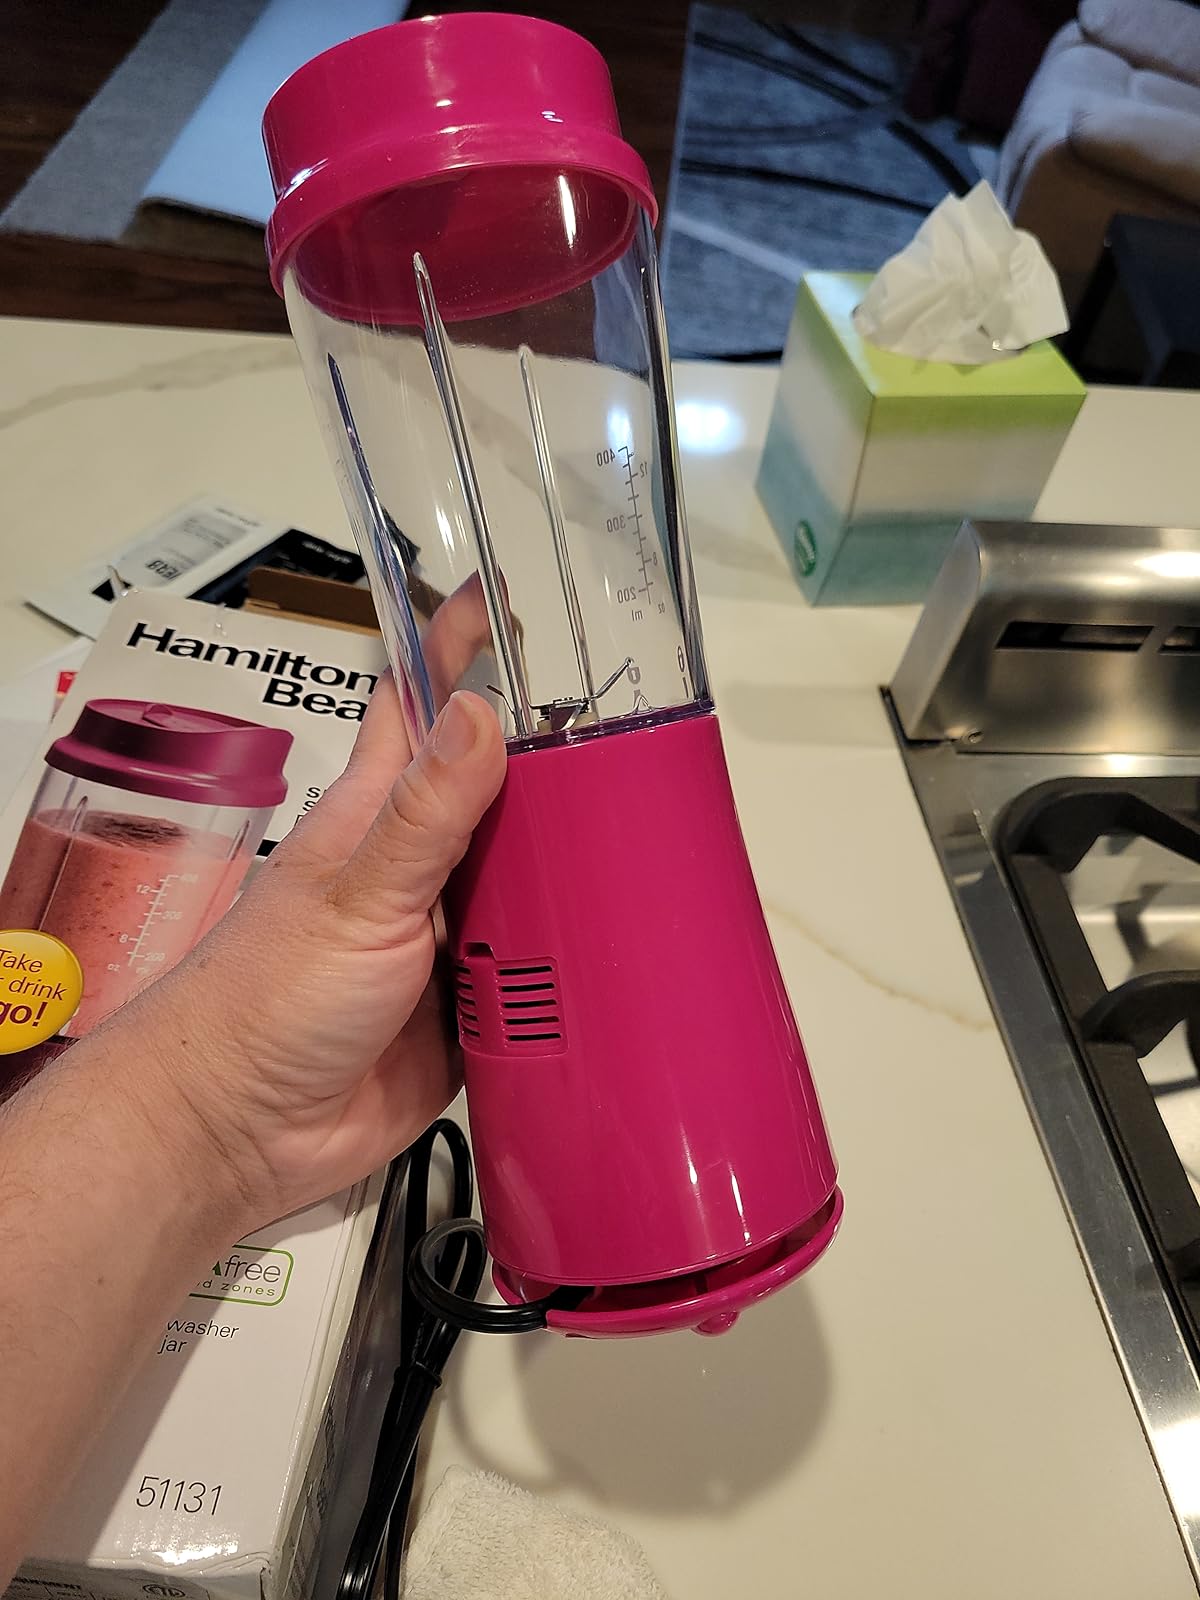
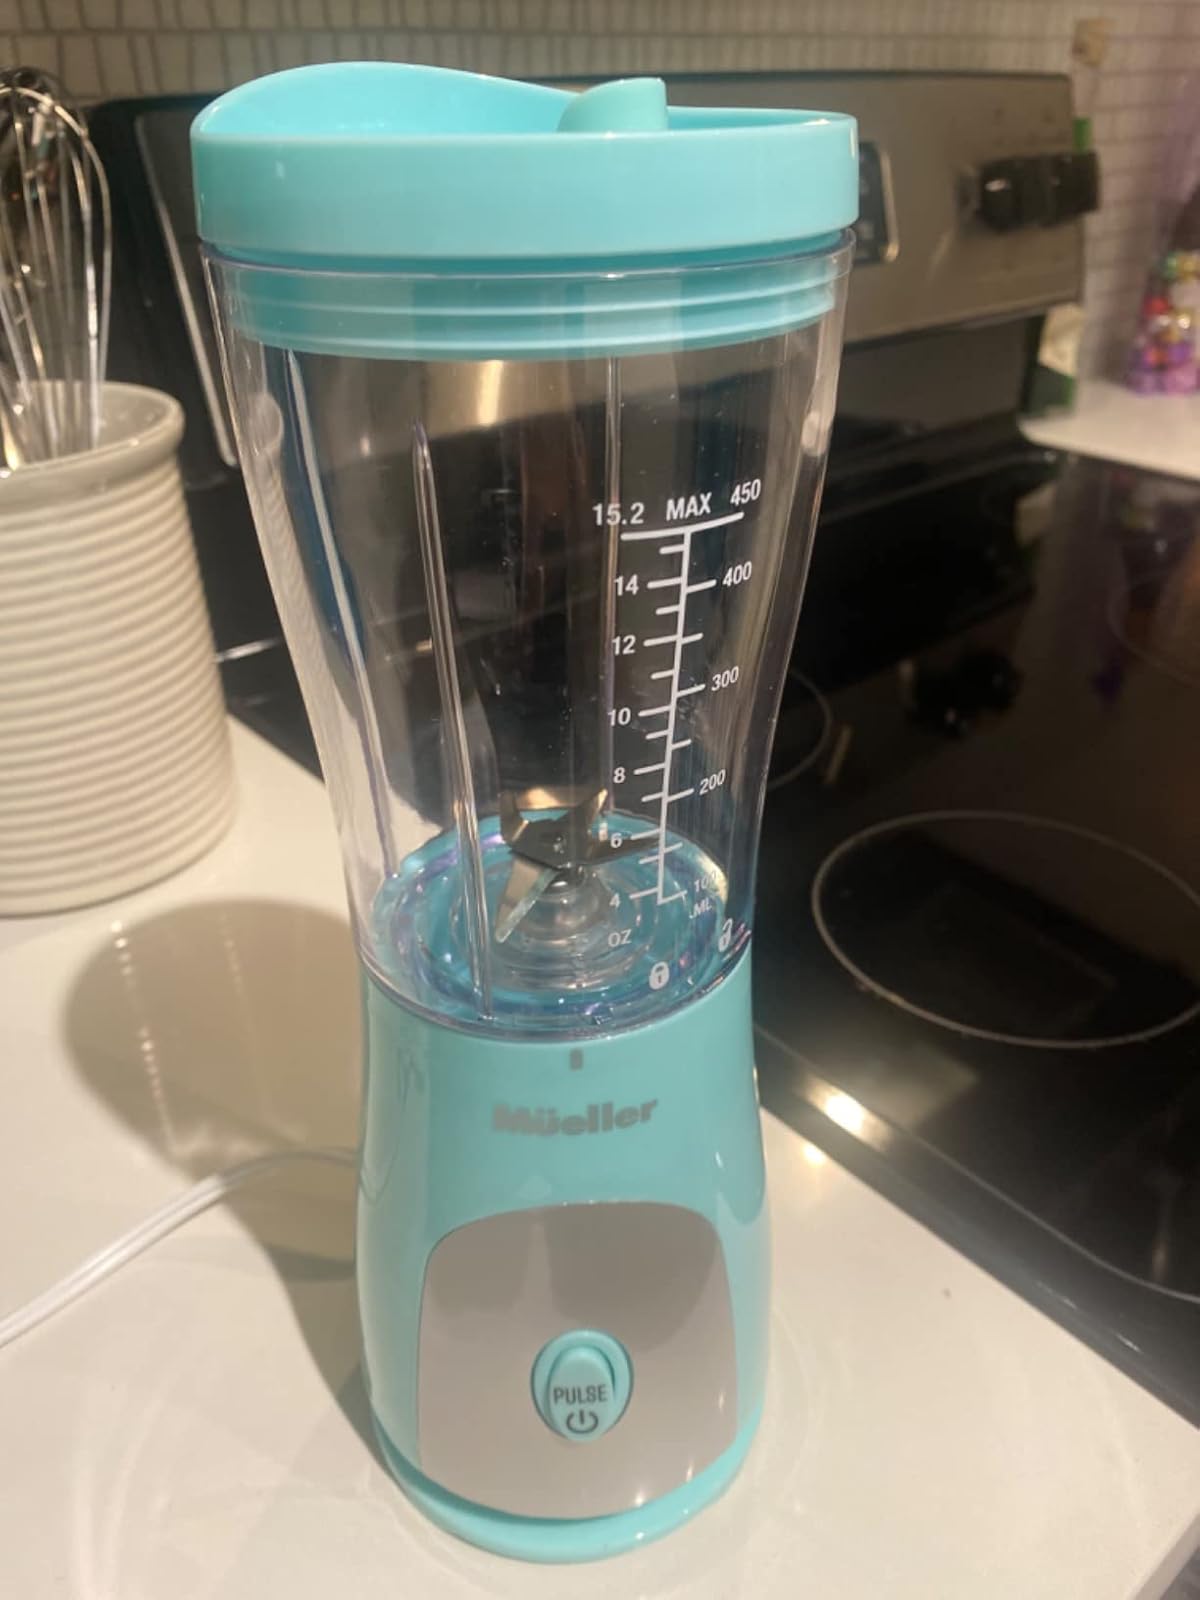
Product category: items_blender
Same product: no